Ulm Hauptbahnhof

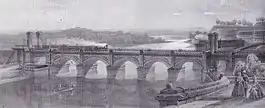
Railway bridge over the Danube in 1855

On 25 April 1850, the Kingdom of Bavaria signed a treaty with the Kingdom of Württemberg to extend the railway line between Munich and Augsburg to Ulm and connect with the Württemberg railway network. In March 1852, construction began on the railway bridge over the Danube. The first train arrived at Neu-Ulm station after 25 December 1853; this was officially opened on 26 September together with the Neu-Ulm–Burgau section of the Bavarian Maximilian’s Railway. Since the Danube bridge had not yet been completed, a droshky service operated between Ulm and Neu-Ulm station. The Danube bridge, which from the beginning was designed for two tracks, was completed on 1 May 1854. This consisted of Keuper sandstone and was 123 metres long and 8.55 metres wide. It was called the Wilhelm-Maximilian Bridge in honour of the reigning kings of Württemberg and Bavaria and it had iron gates at both ends. On 1 June, the entire Maximilian’s Railway from Ulm to Augsburg was opened to Munich and Ulm station became a railway junction. Four trains ran daily each way on the new line, with express trains taking three hours 30 minutes and ordinary passenger trains taking five to six hours. The station was a border station and an interchange station between Bavaria and Württemberg with separate station facilities operated by the two kingdoms. The Royal Bavarian State Railways’ operations were in the southern part of the station in its own wing of the station building, which had bay platforms. It became known as the "Bayerischer Bahnhof" (Bavarian station). Since Bavarian time was ten minutes ahead of Württemberg time, there were two different times used at the station. At the end of 1856, the line between Ulm and Neu-Ulm was duplicated.